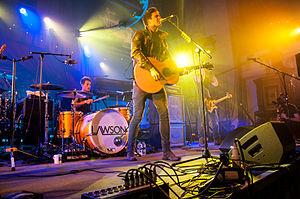
Lawson, anciennement connu sous le nom de The Grove, est un groupe de rock britannique. Composé de quatre membres, l groupe est signé sous le label Polydor. Son premier single When She Was Mine se classe à la 4ᵉ place des classements UK Singles Chart et du Irish Singles Chart.